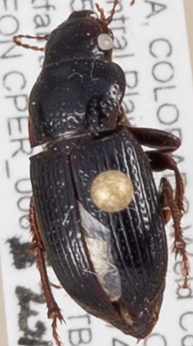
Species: Piosoma setosum
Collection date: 2015-07-02
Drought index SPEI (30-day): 0.506
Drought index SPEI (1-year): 1.45
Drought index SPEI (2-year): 1.85